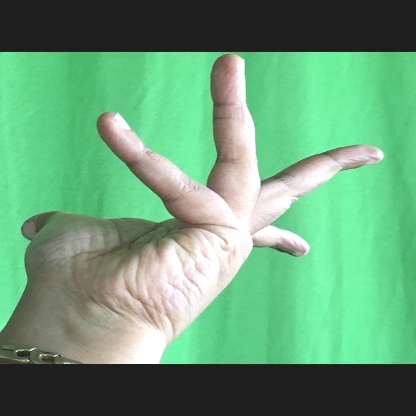
Mudra: Alapadmam